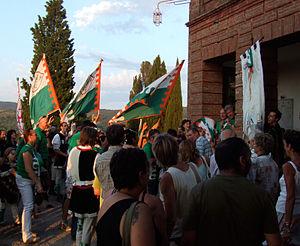
Bénédiction à l'église lors de la Giostra del Simone de Montisi
Le Giostra del Simone est un événement culturel du borgo de Montisi, une frazione de la commune de San Giovanni d'Asso, en Toscane. Il s’agit d’un tournoi d’inspiration médiévale. Il oppose les représentants des quatre quartiers de la ville qui sont Castello, Piazza, San Martino et Torre, en costumes du Moyen Âge qui se mesurent dans le jeu d’adresse de la quintaine, consistant à atteindre à l'aide d'une lance une cible fixée sur le bras d’un mannequin.